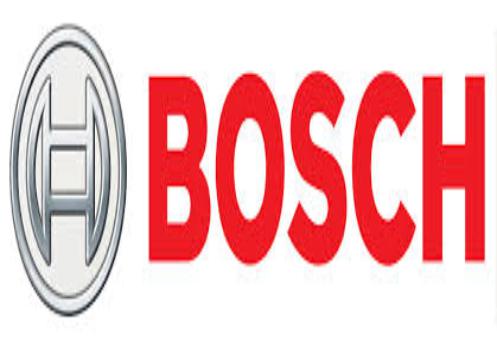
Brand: BOSCH
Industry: Others